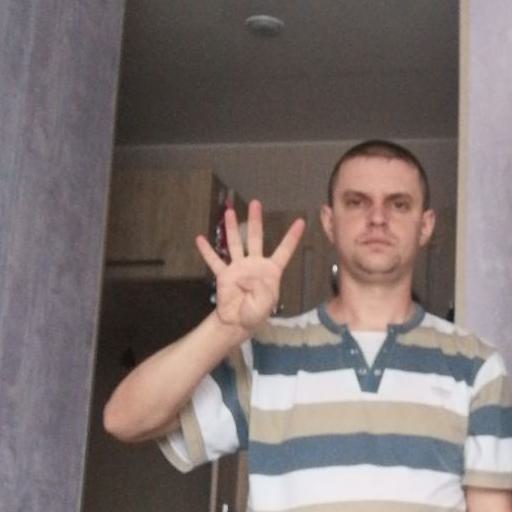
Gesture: four